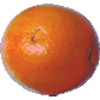
Label: tangelo